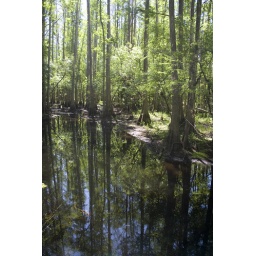
standing water in florida state park